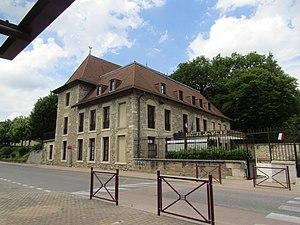
Mairie de Ruy-Montceau
Ruy-Montceau est une commune française située dans le département de l'Isère en région Auvergne-Rhône-Alpes.